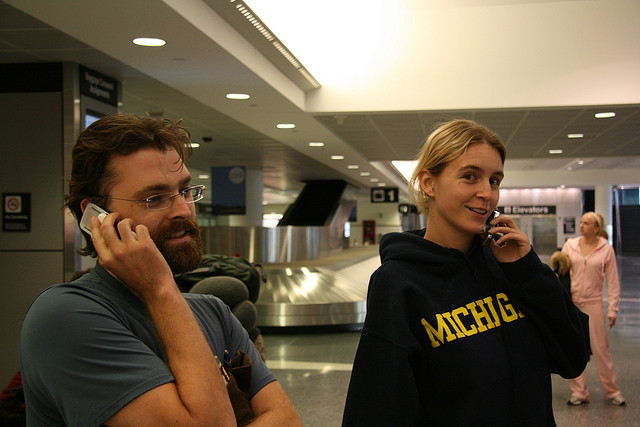
user: Given an image and a question. Answer the question in a short answer. Question: Apart from talk how else can these device send messages? Short Answer:
assistant: text